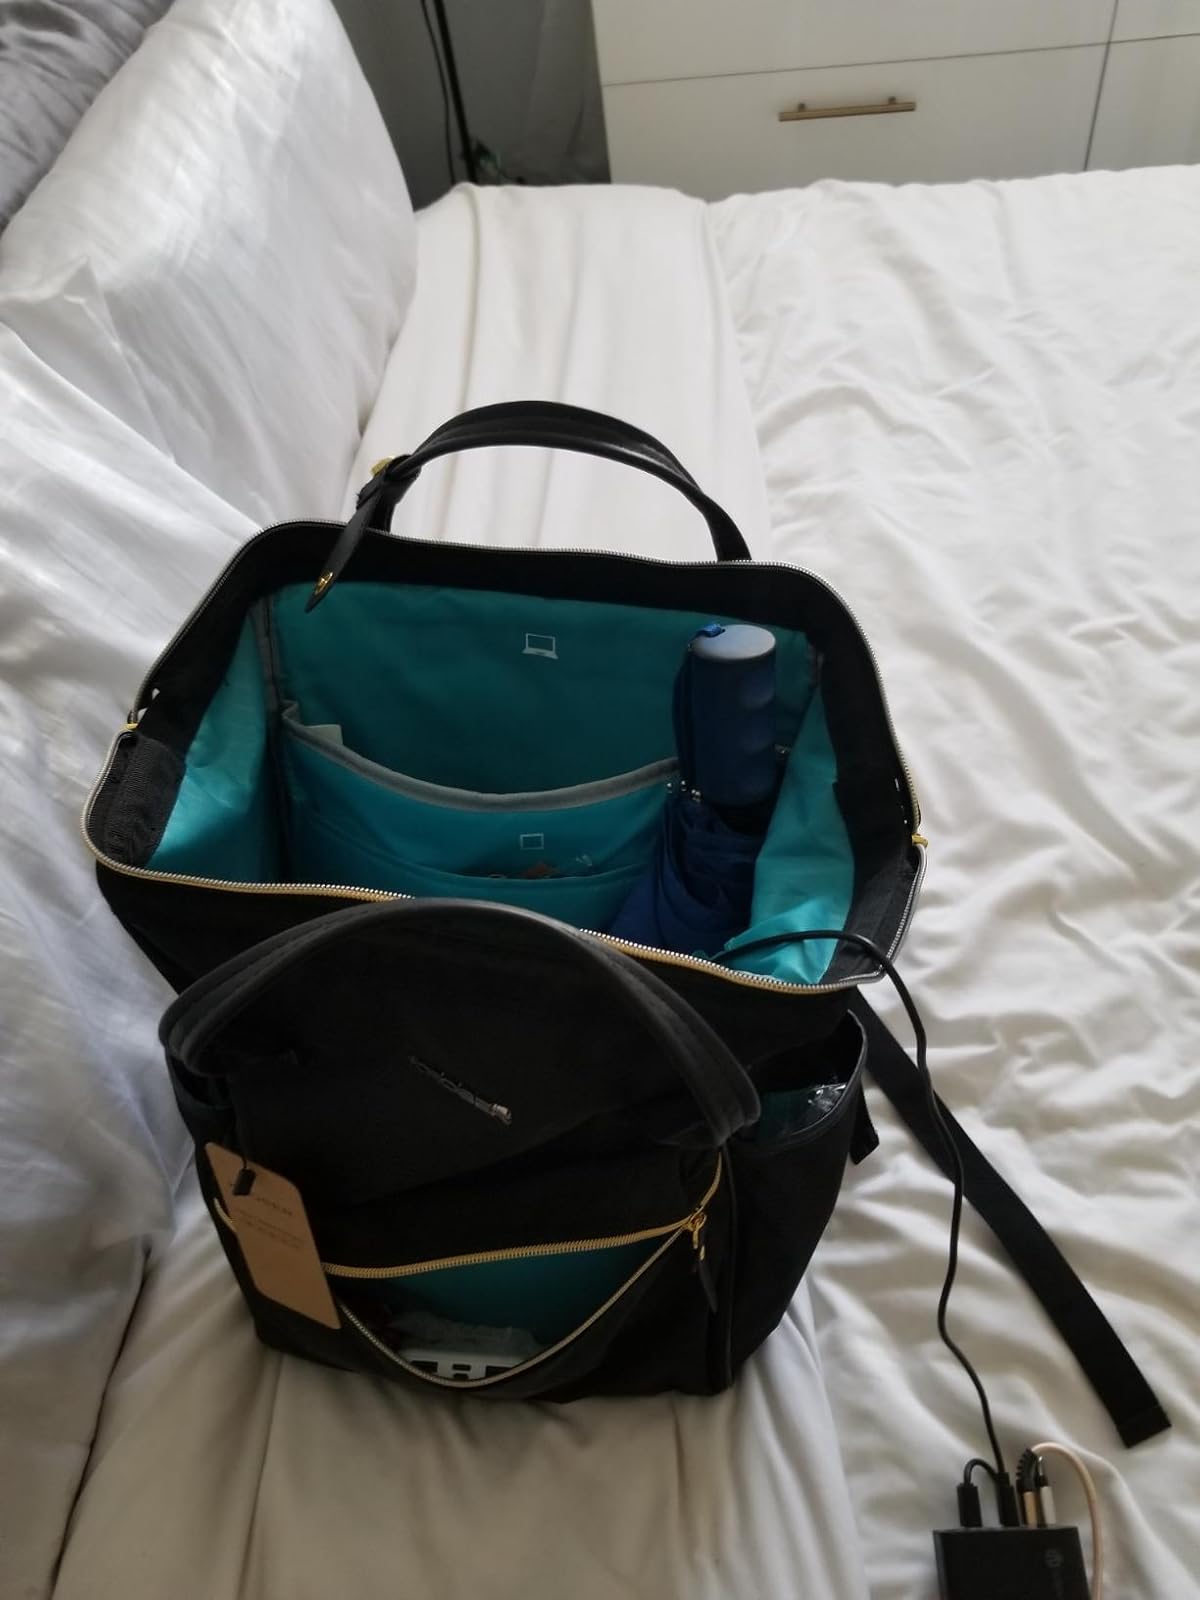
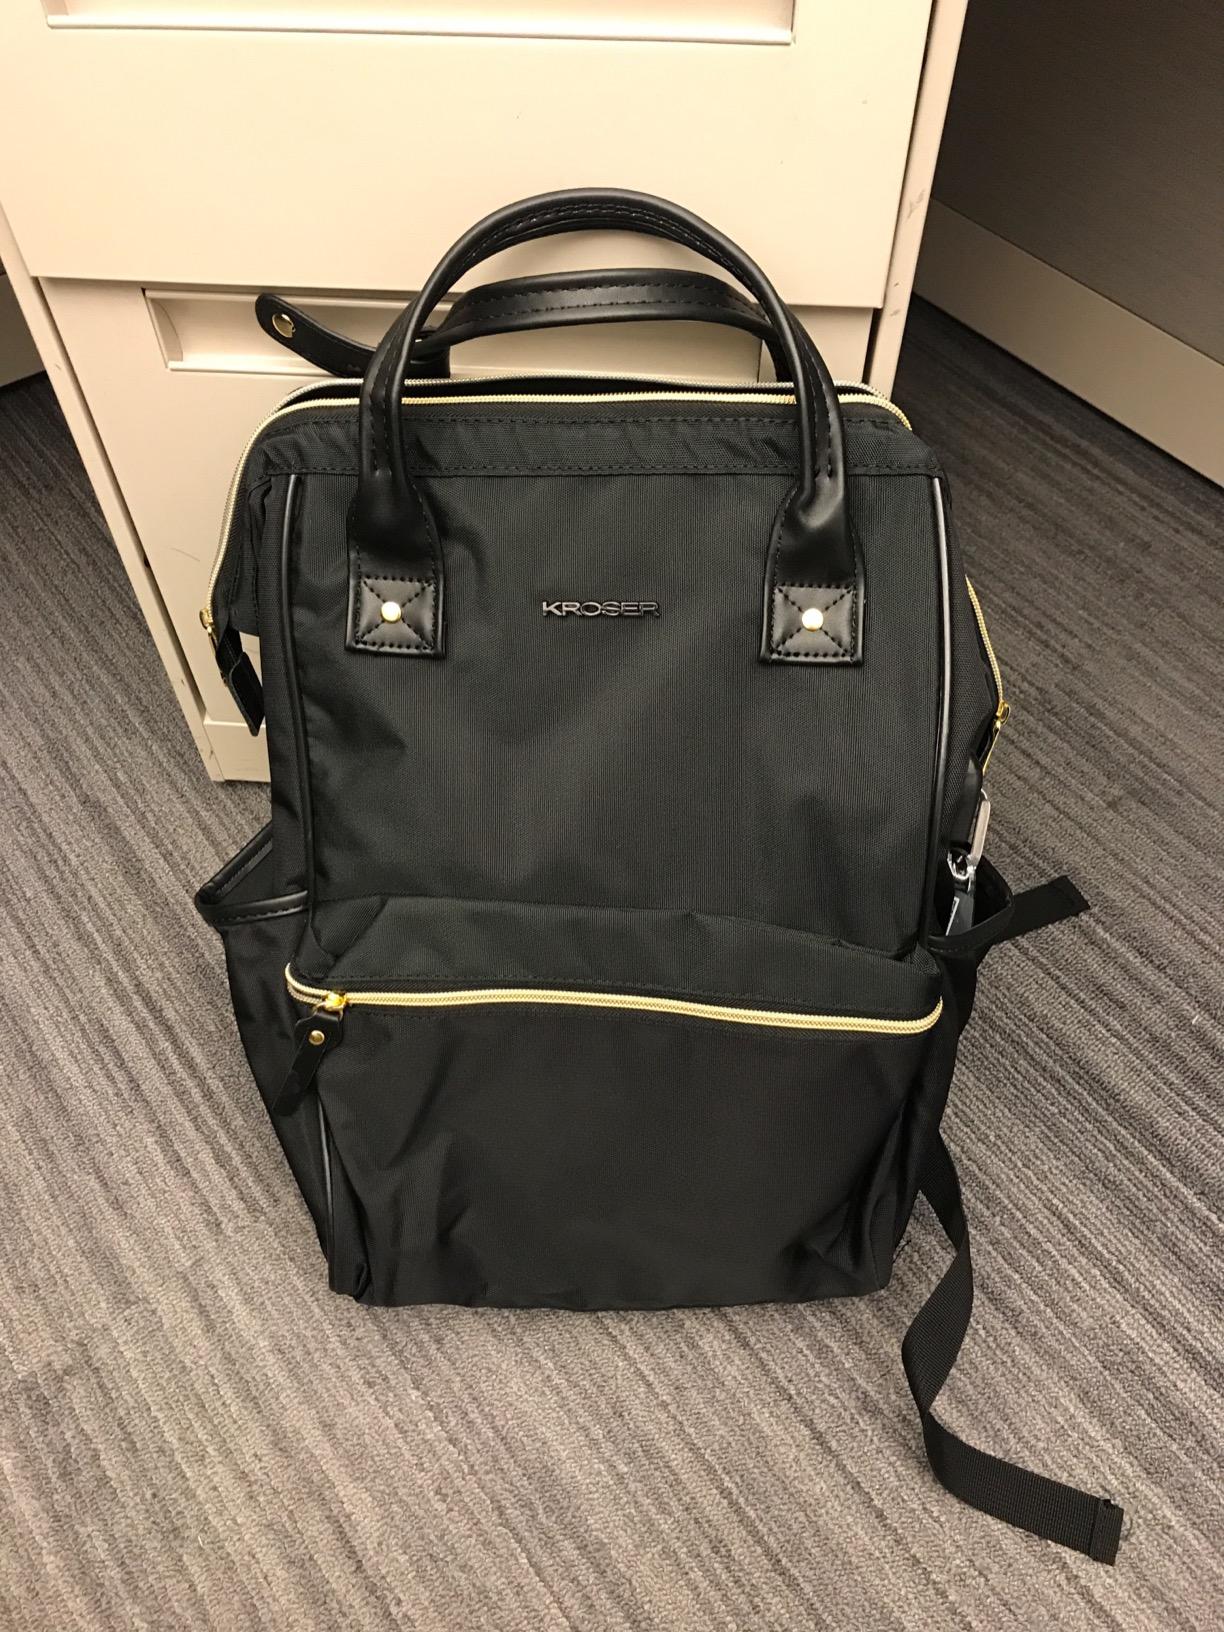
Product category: bag
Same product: yes